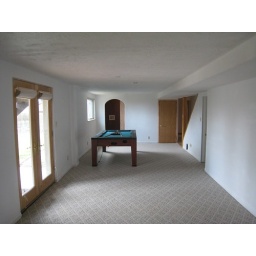
Family room, looking back at the pool table with the back yard to the left. Notice the cat cubby hole cut beneath the stairs.